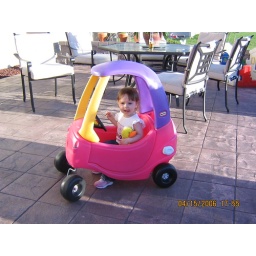
grace in pink car